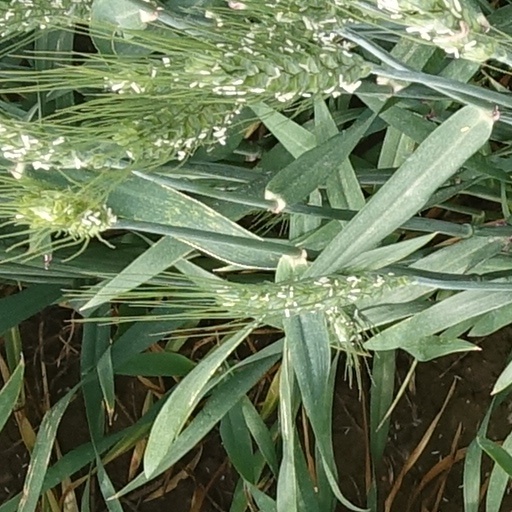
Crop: wheat